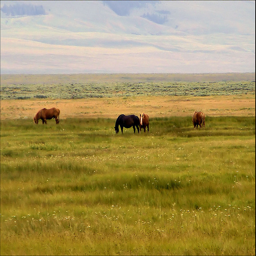
A herd of animals grazing on a lush green field.
Four horses stand grazing in a green meadow.
A group of horses in grassy field next to clouds.
Four horses stand in the distance in a pasture.
A group of horses grazing in a grassy field